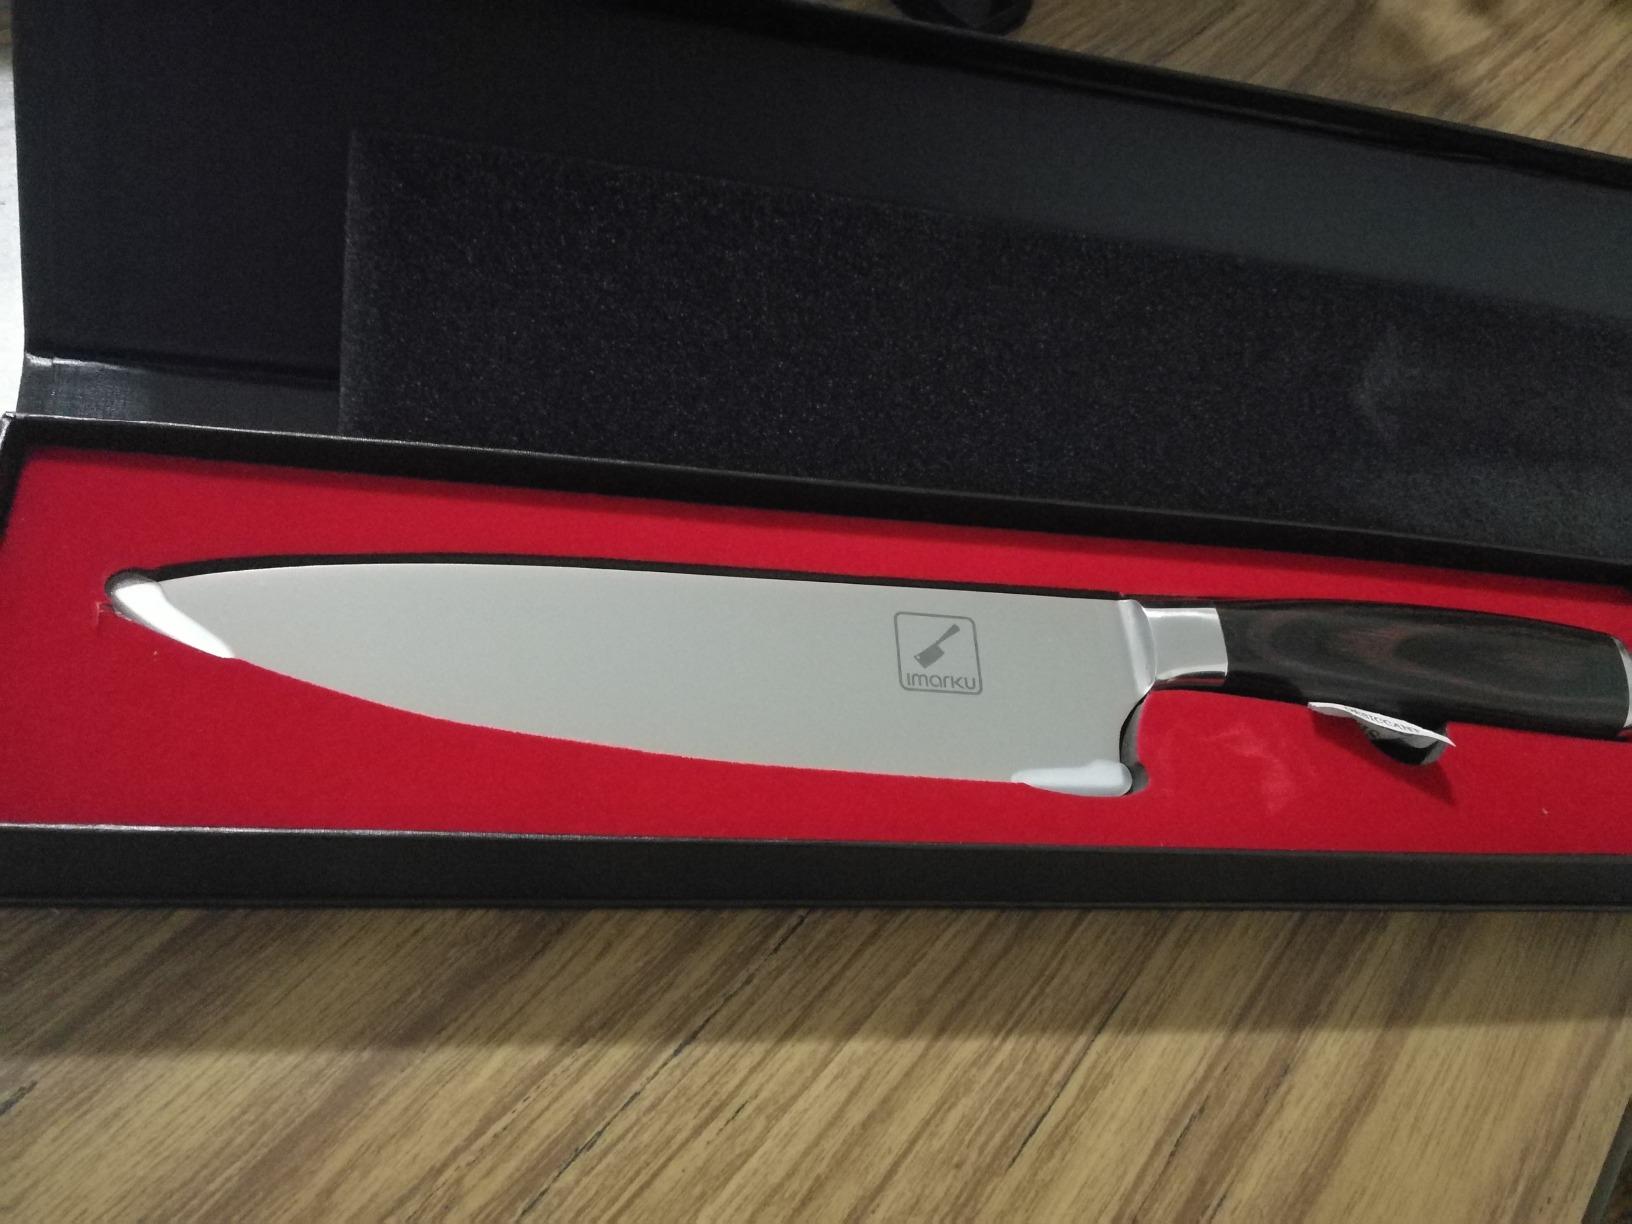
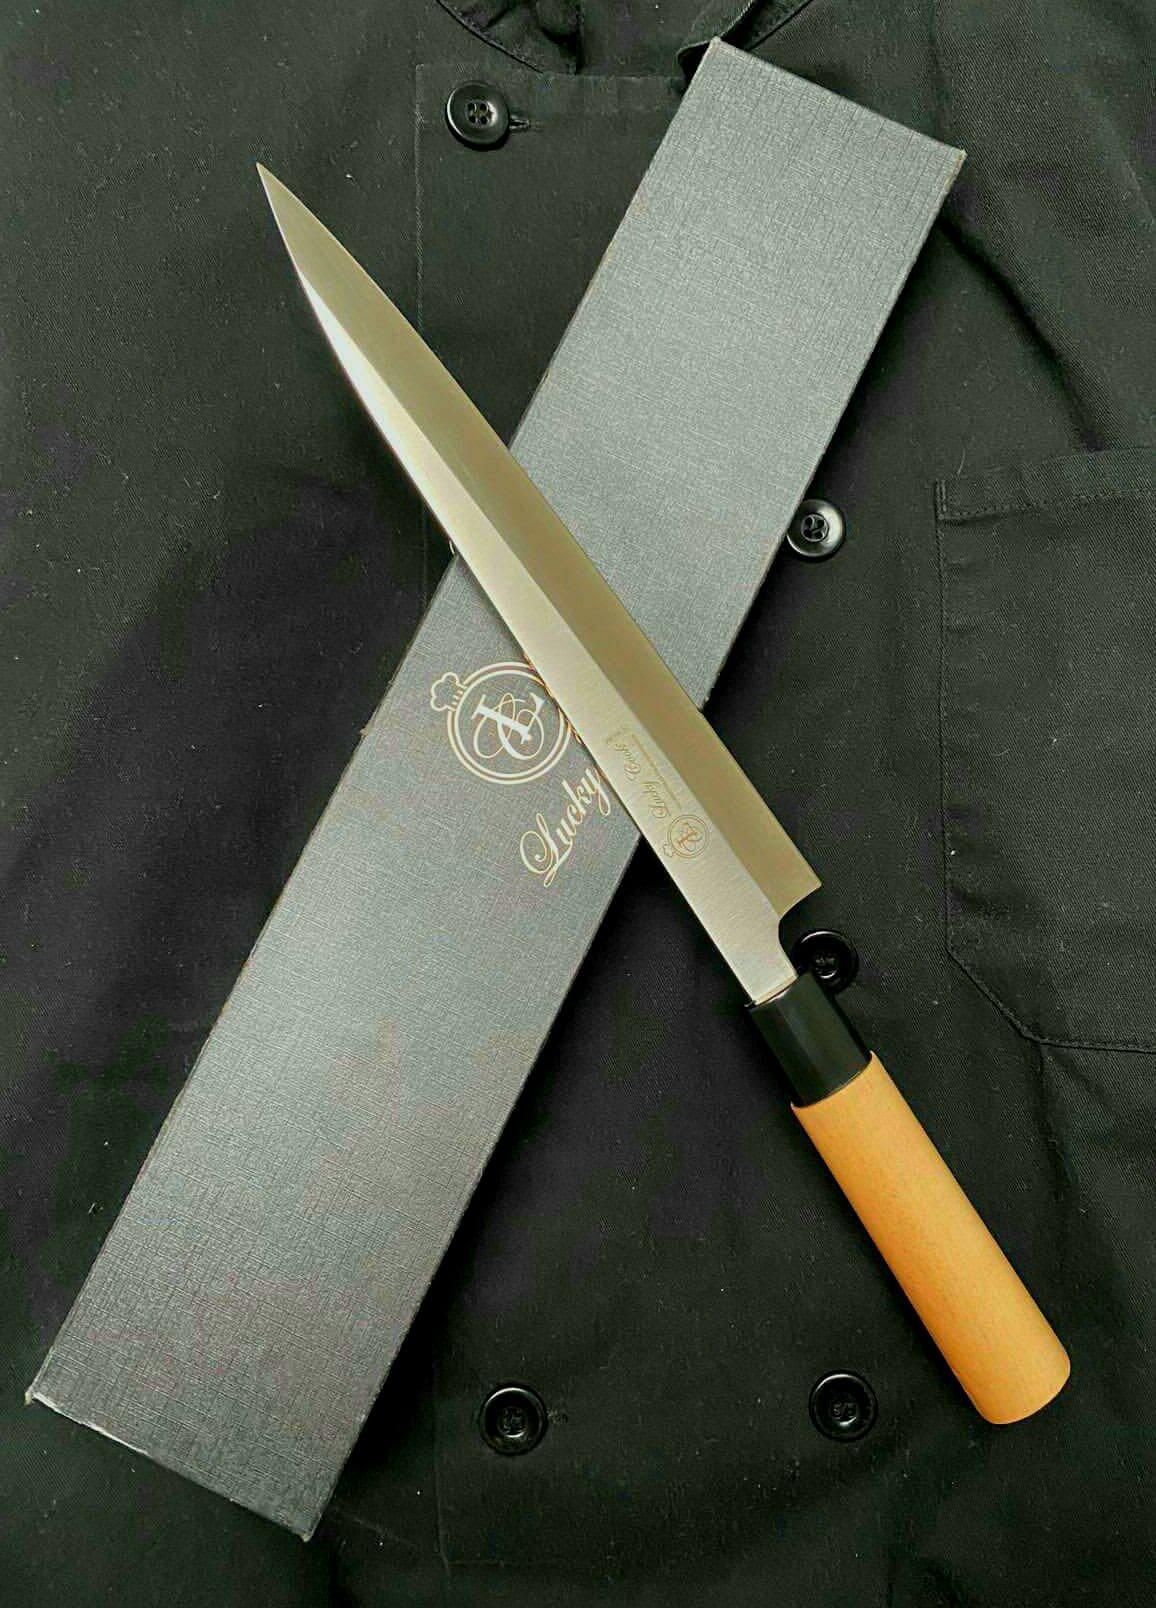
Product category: items_knife
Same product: no